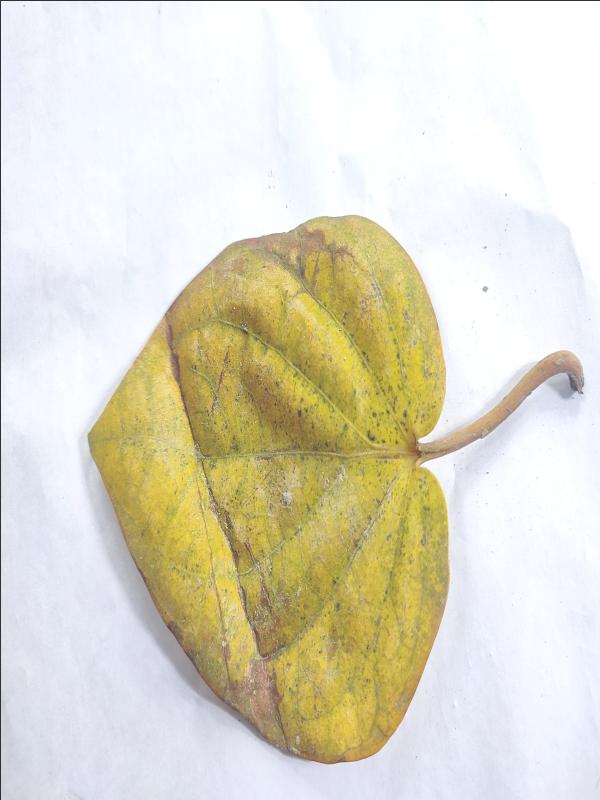
Label: Dried_Leaf